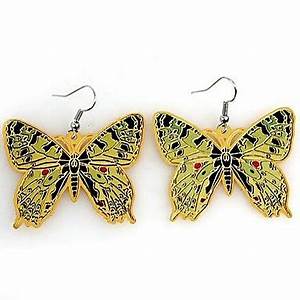
Label: butterfly